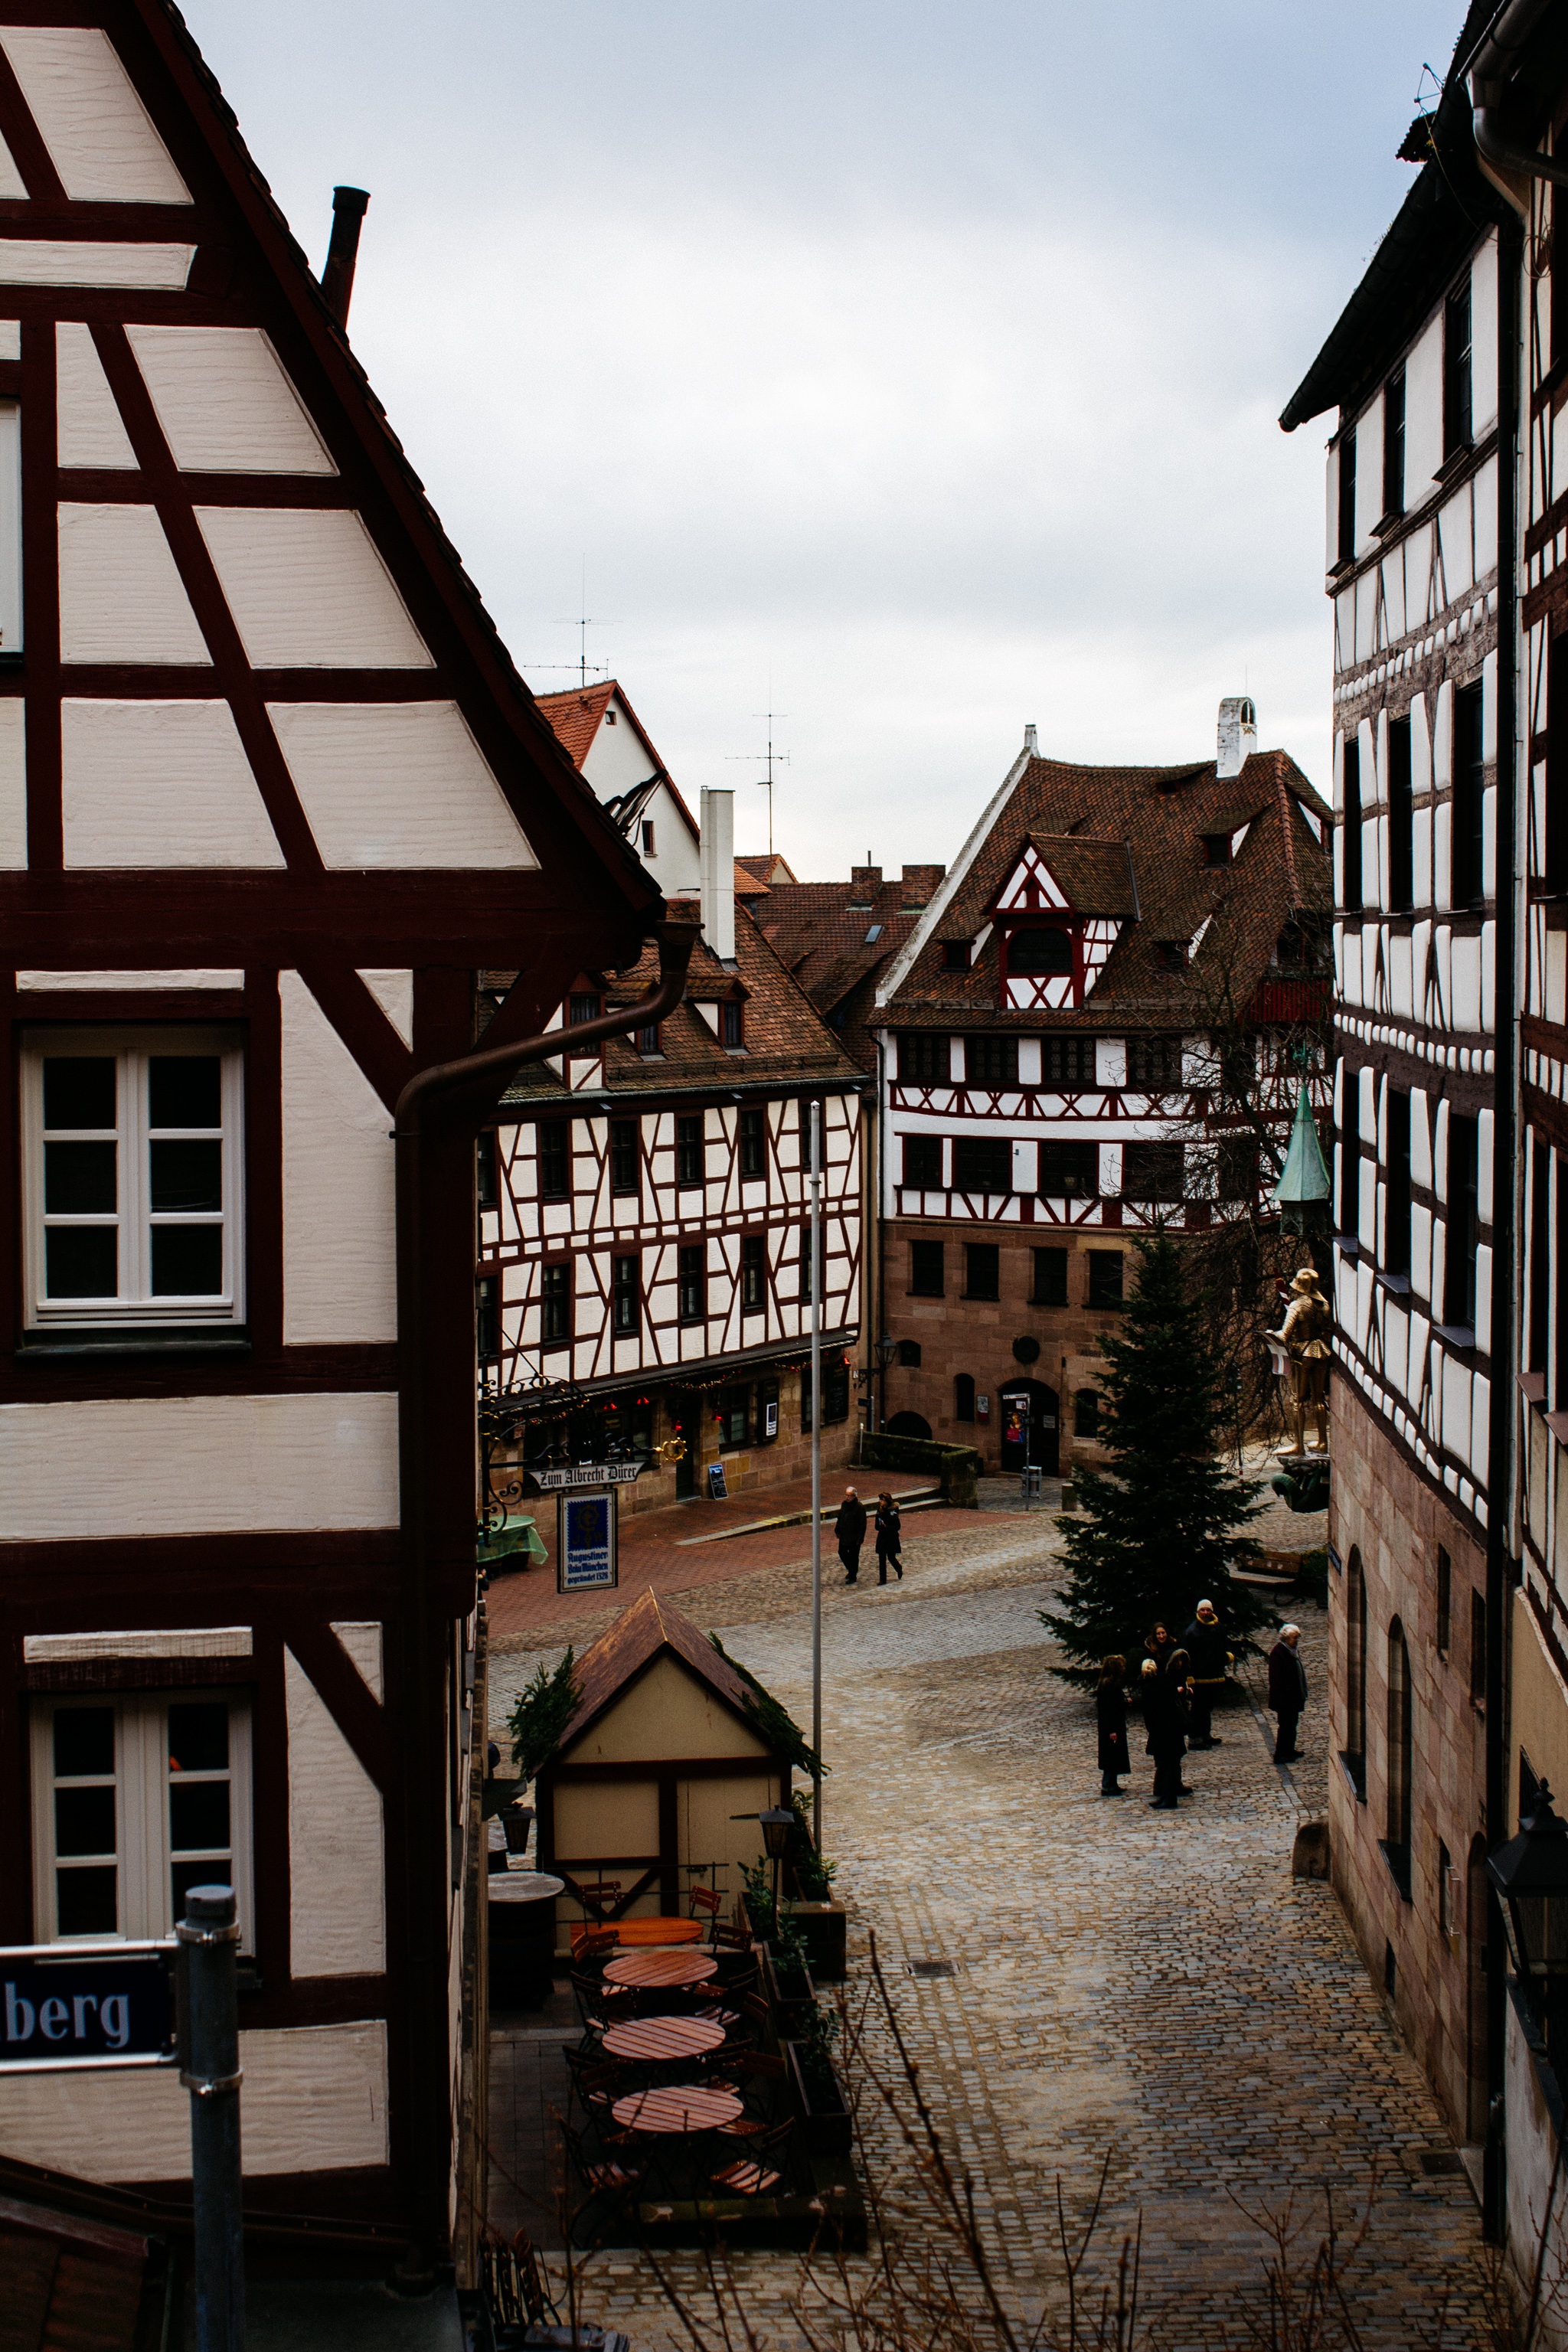
architecture, road, street, house, town, alley, cityscape, infrastructure, urban area